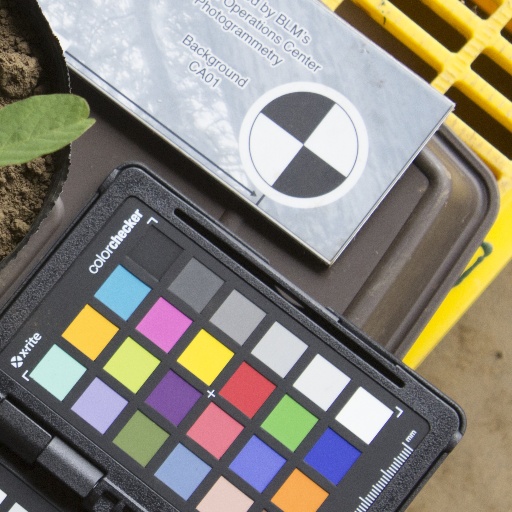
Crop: soybean